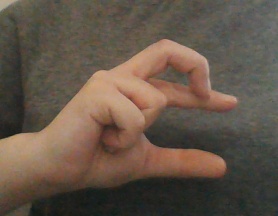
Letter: thal